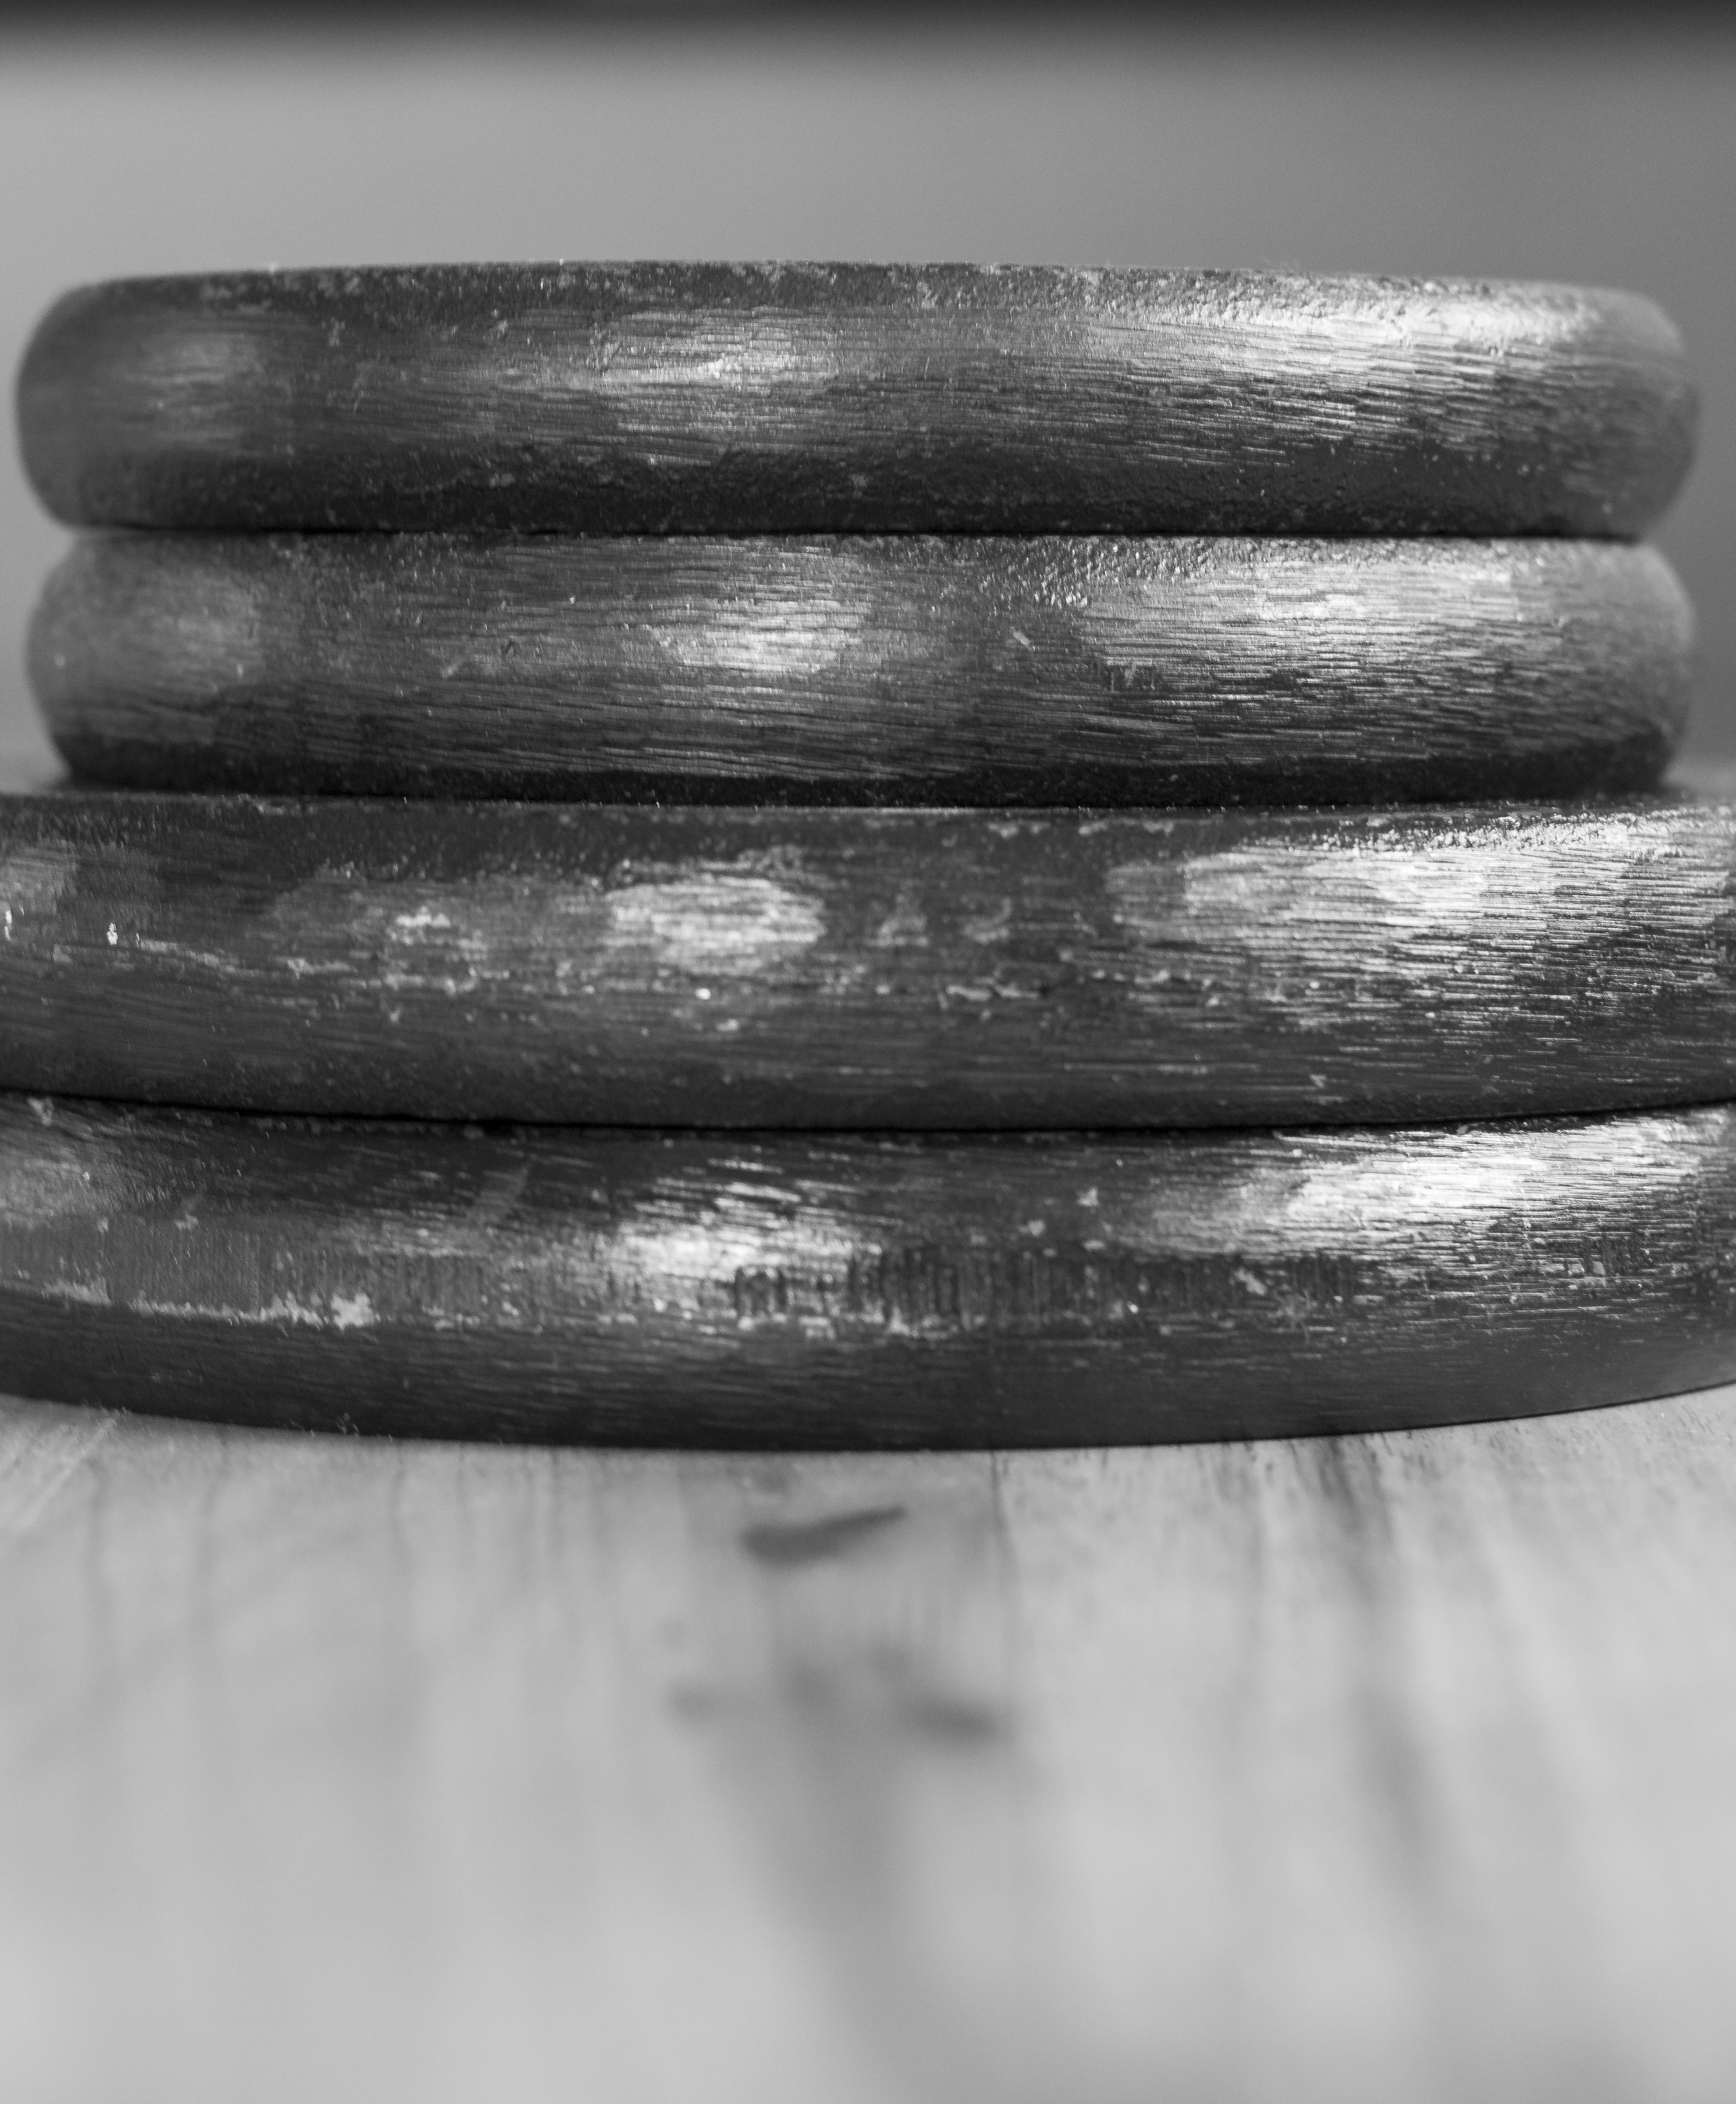
hand, black and white, wood, white, sport, photography, isolated, train, line, model, training, black, monochrome, leisure, fitness, material, close up, sporty, body building, weights, dumbbell, fit, bless you, force, remove, strength training, weight lifting, full body, power sports, muscle training, fitness studio, fitness room, fitness center, monochrome photography, body builder, weight plates, fitness equipment